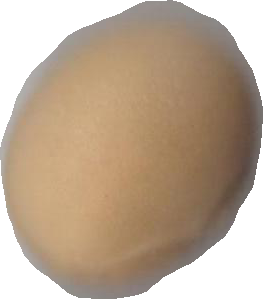
Variety: Grobogan